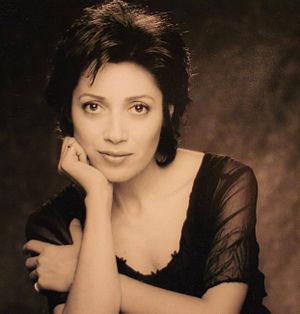
Rosie Malek-Yonan est une actrice, metteuse en scène, personnalité publique et militante assyrienne américaine. Malek-Yonan est devenu une pianiste à un âge précoce. Après avoir obtenu son diplôme à l'Université de Cambridge, elle s'installe aux États-Unis, où elle poursuit une carrière en musique et en art dramatique. Comme actrice, elle est apparue dans plus de 30 films et séries télévisées, y compris Personnel et confidentiel et Détention secrète, ainsi que, entre autres, Dynastie, Les Experts : Miami, JAG, Urgences et Babylon 5.